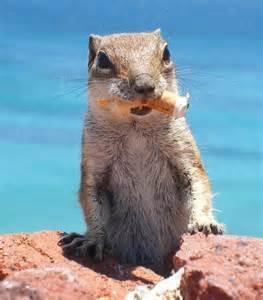
squirrel